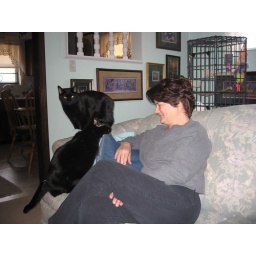
No, one black cat is not enough...two black cats almost enough...Throw in a bird...all females...then you have a full house!